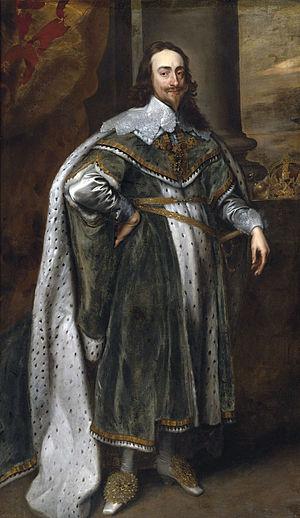
Charles Iᵉʳ, né le 19 novembre 1600 à Dunfermline et mort le 30 janvier 1649 à Londres, est roi d'Angleterre, d'Écosse et d'Irlande de 1625 à son exécution en 1649.